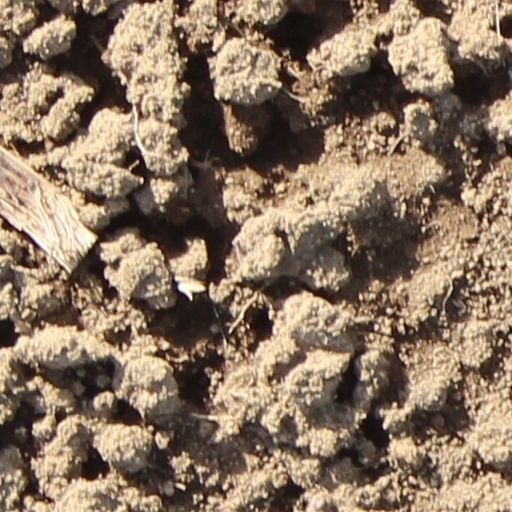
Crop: wheat